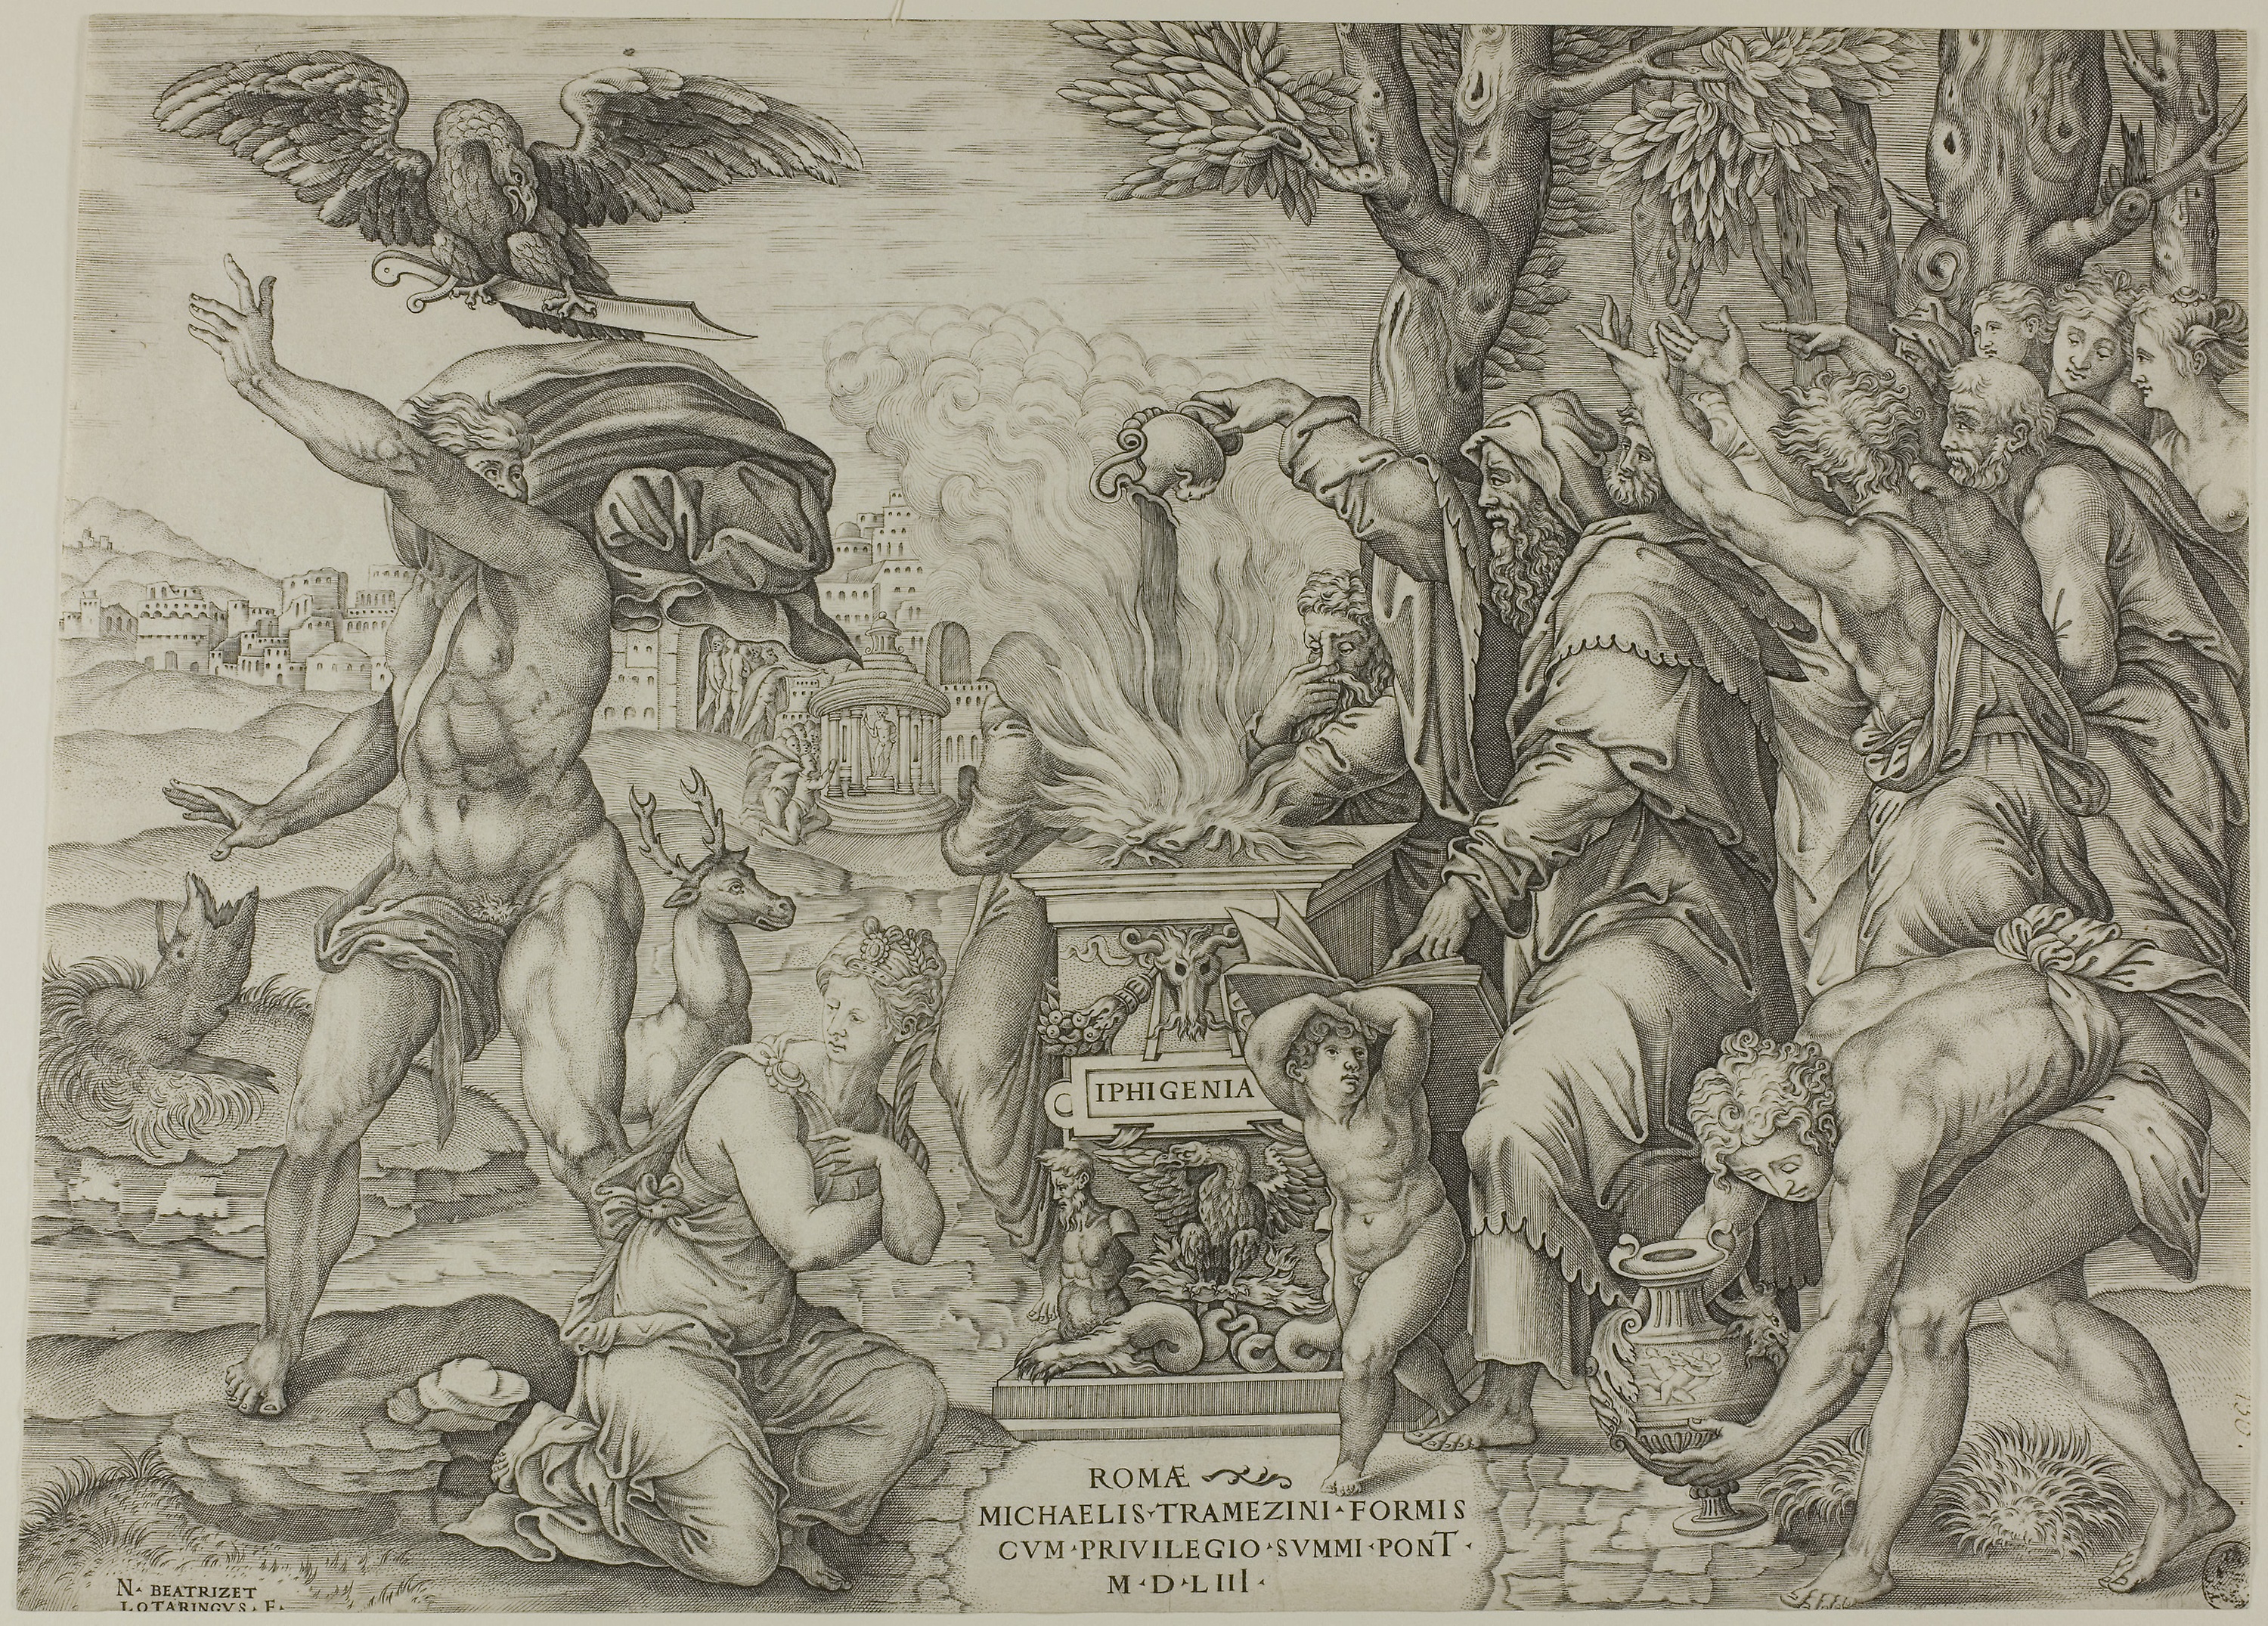
art, black and white, history, mythology, tree, drawing, illustration, monochrome, visual arts, artwork, sketch, middle ages, horse like mammal